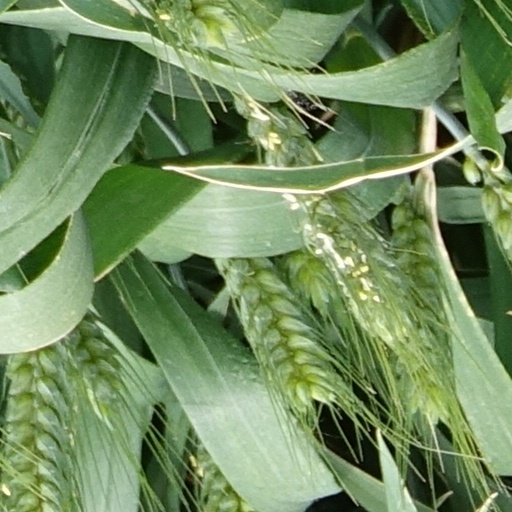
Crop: wheat